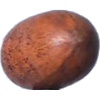
Label: Nut Pecan 1